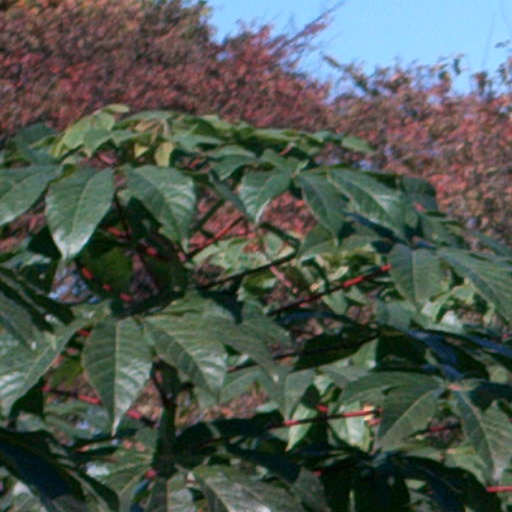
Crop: cassava